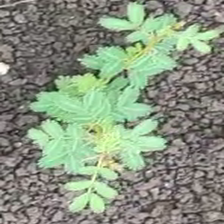
Weed species: Dwarf_cassia_(Chamaecrista pumila)